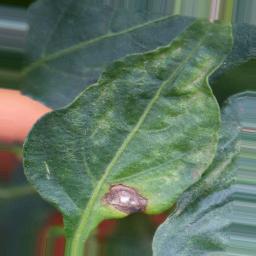
Label: cercospora